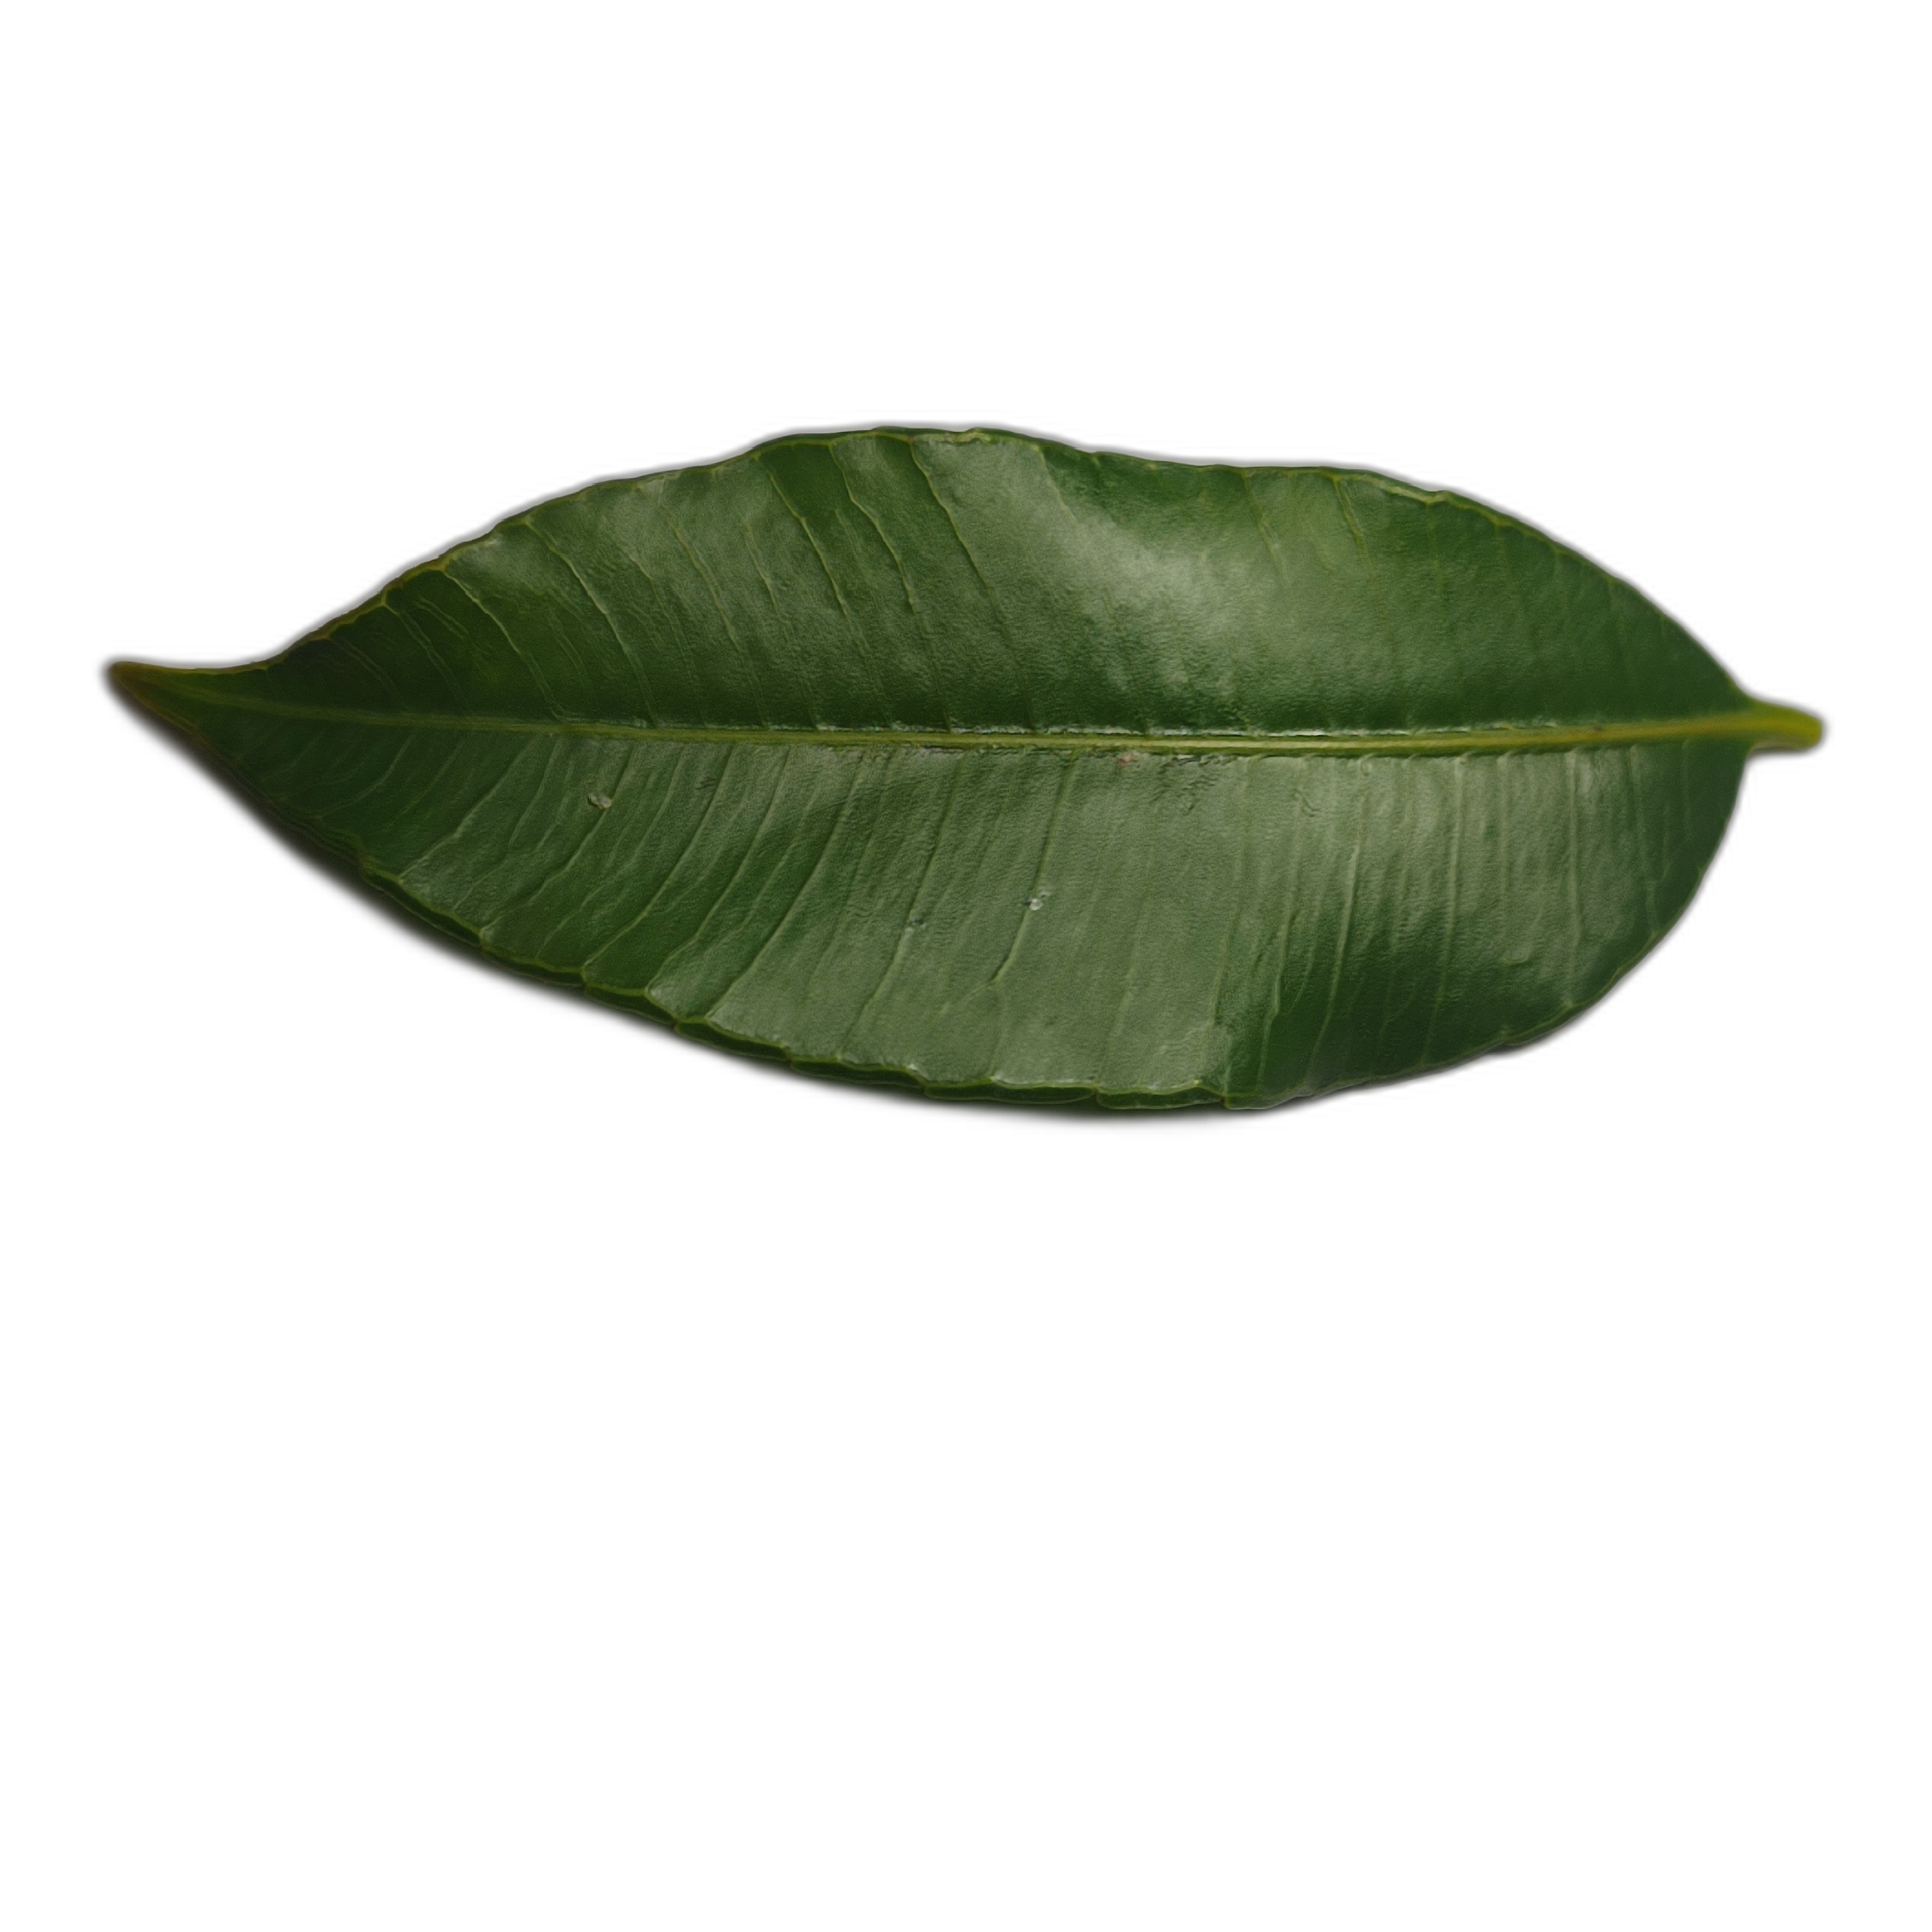
Label: healthy